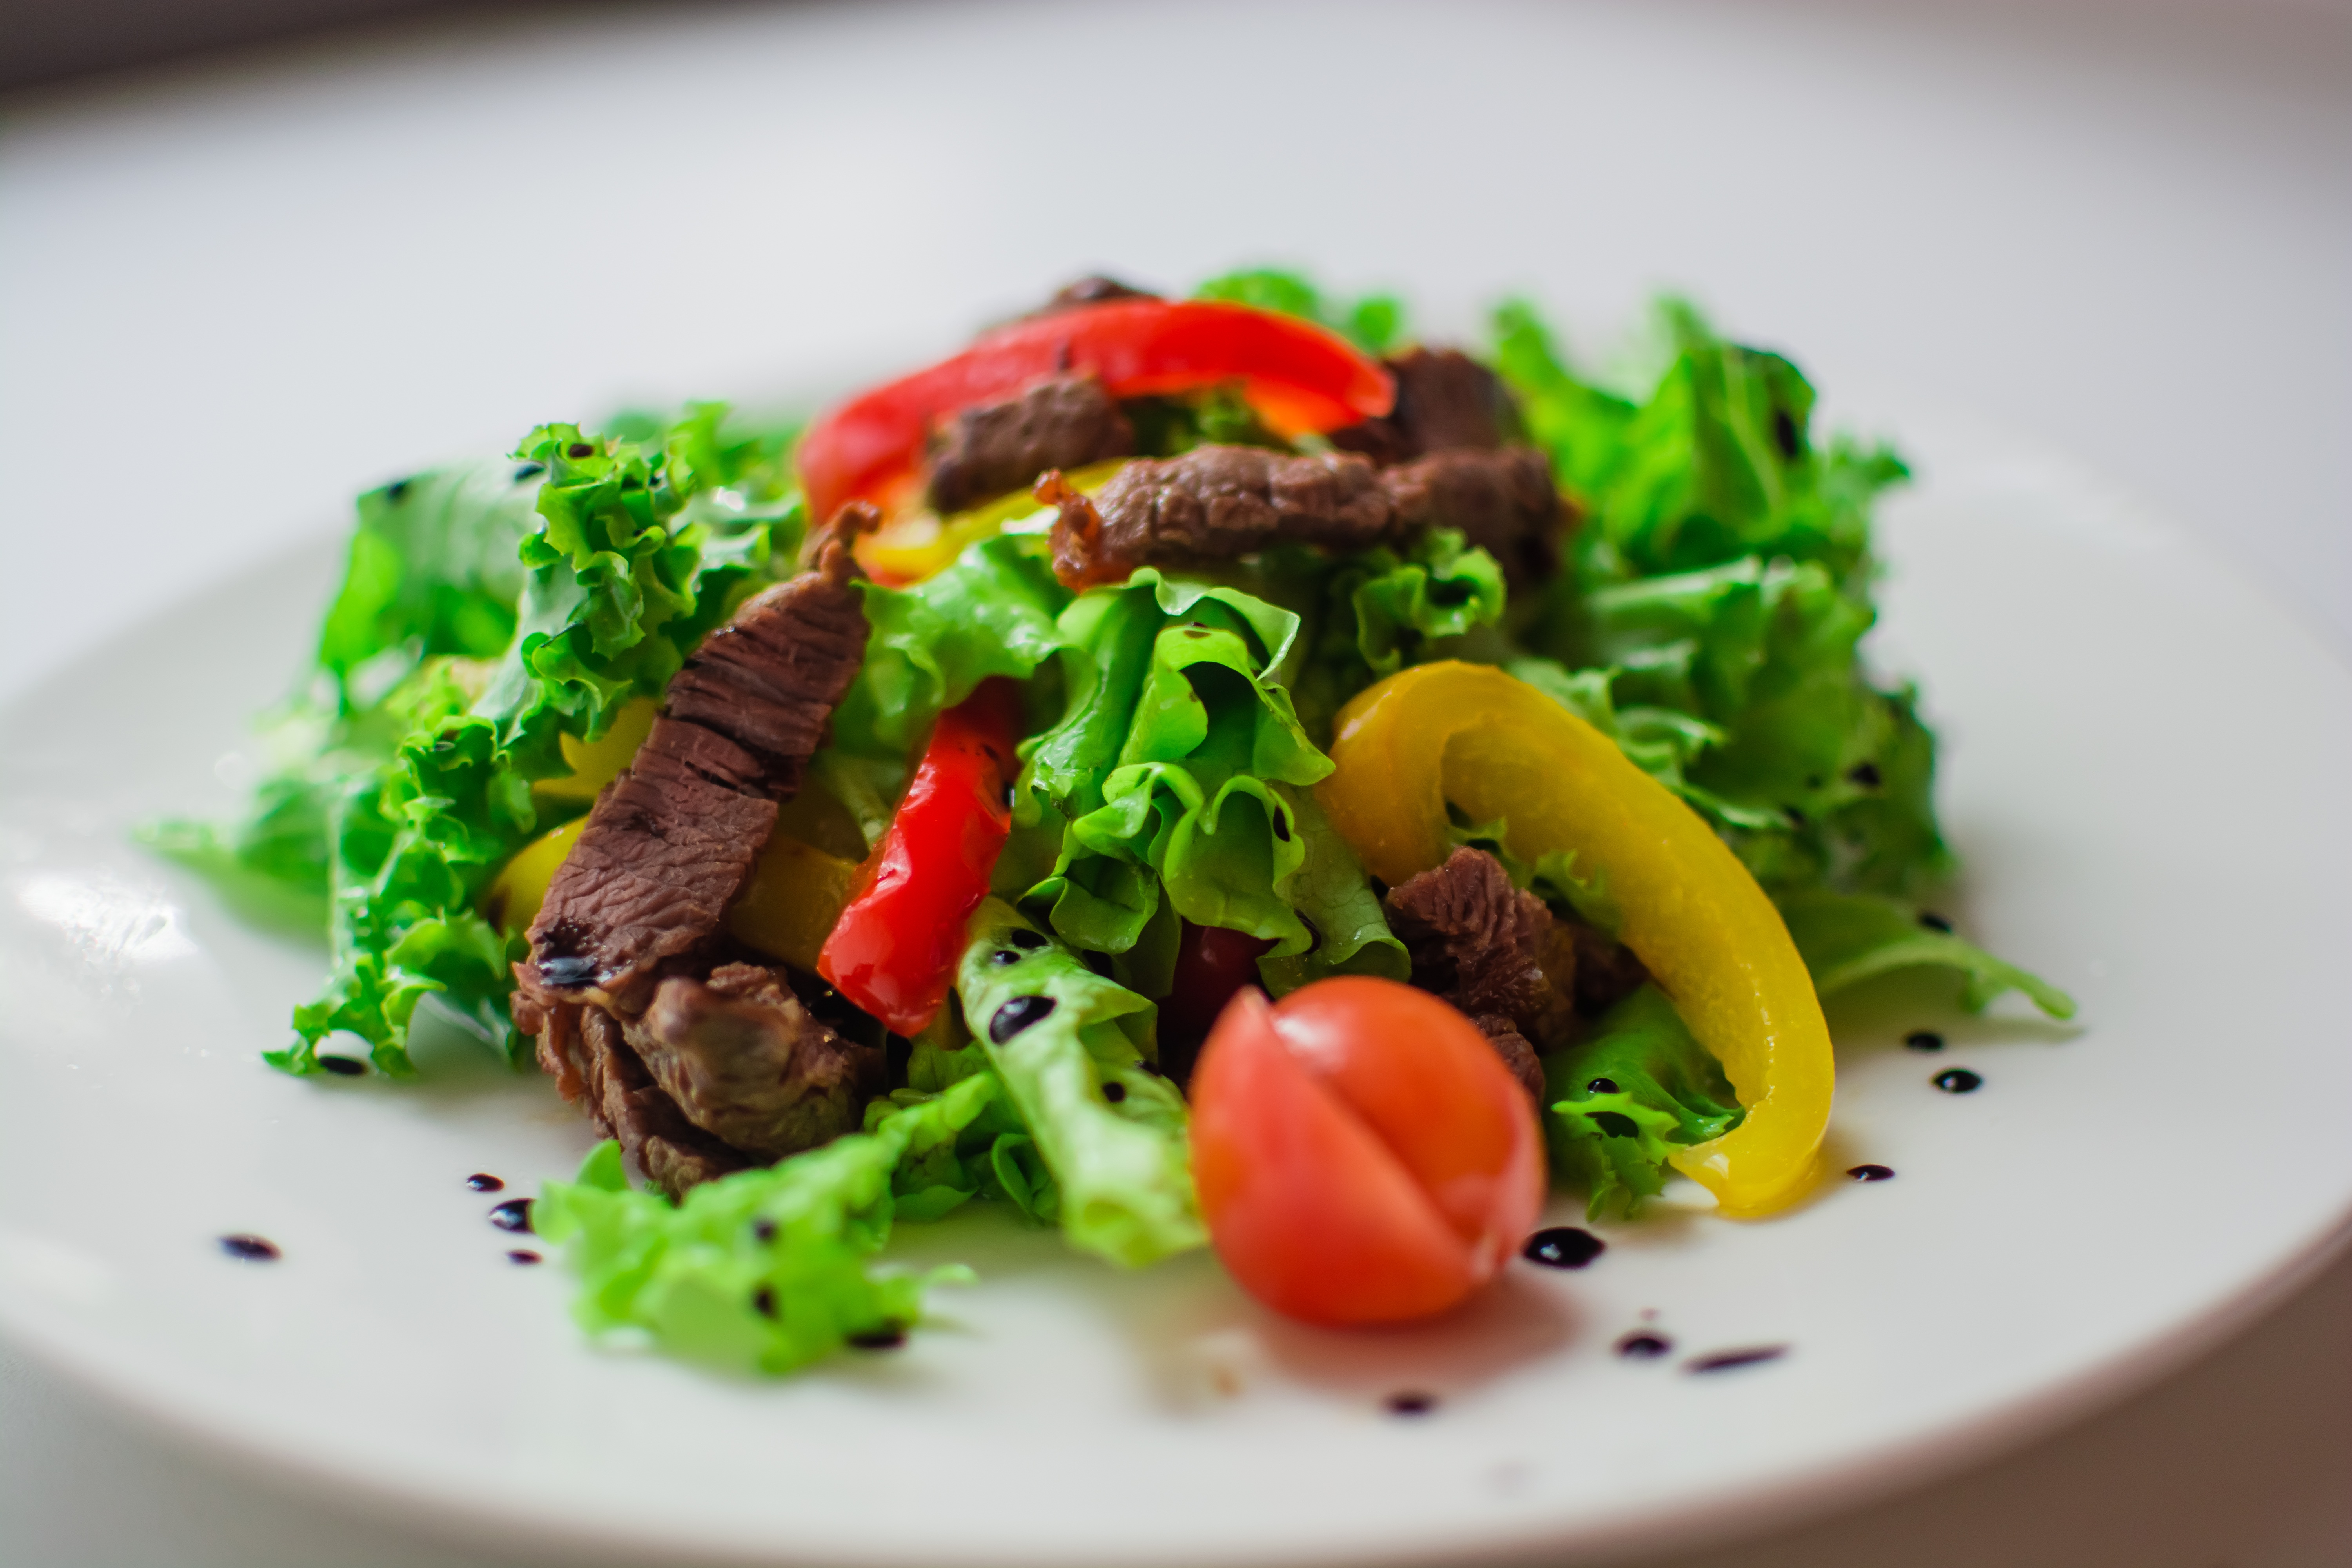
dish, meal, food, salad, produce, vegetable, menu, plate, kitchen, meat, cuisine, delicious, steak, tomato, sheet, nutrition, vegetables, tasty, greens